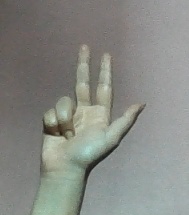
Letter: al